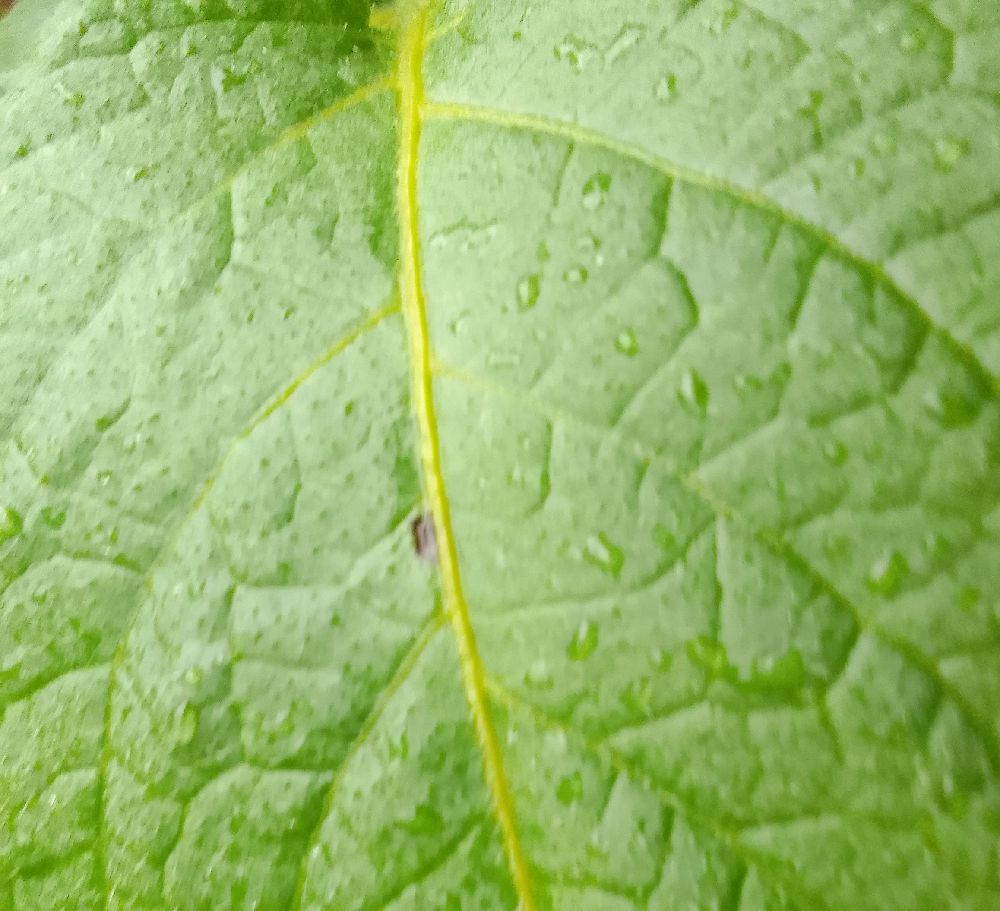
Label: Healthy